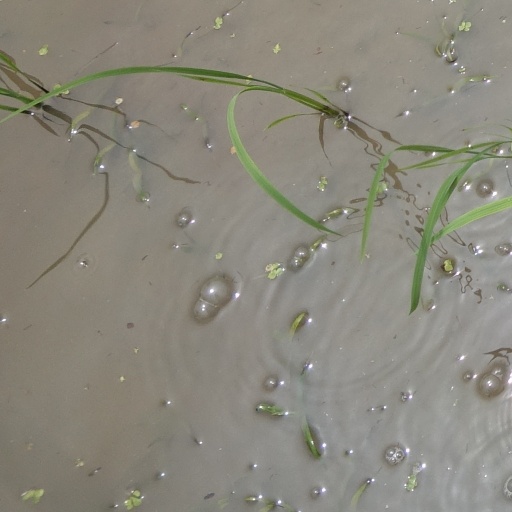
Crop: rice